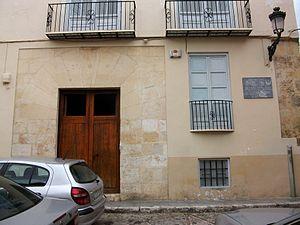
La Maison natale du pape Alexandre VI est située à Xàtiva.